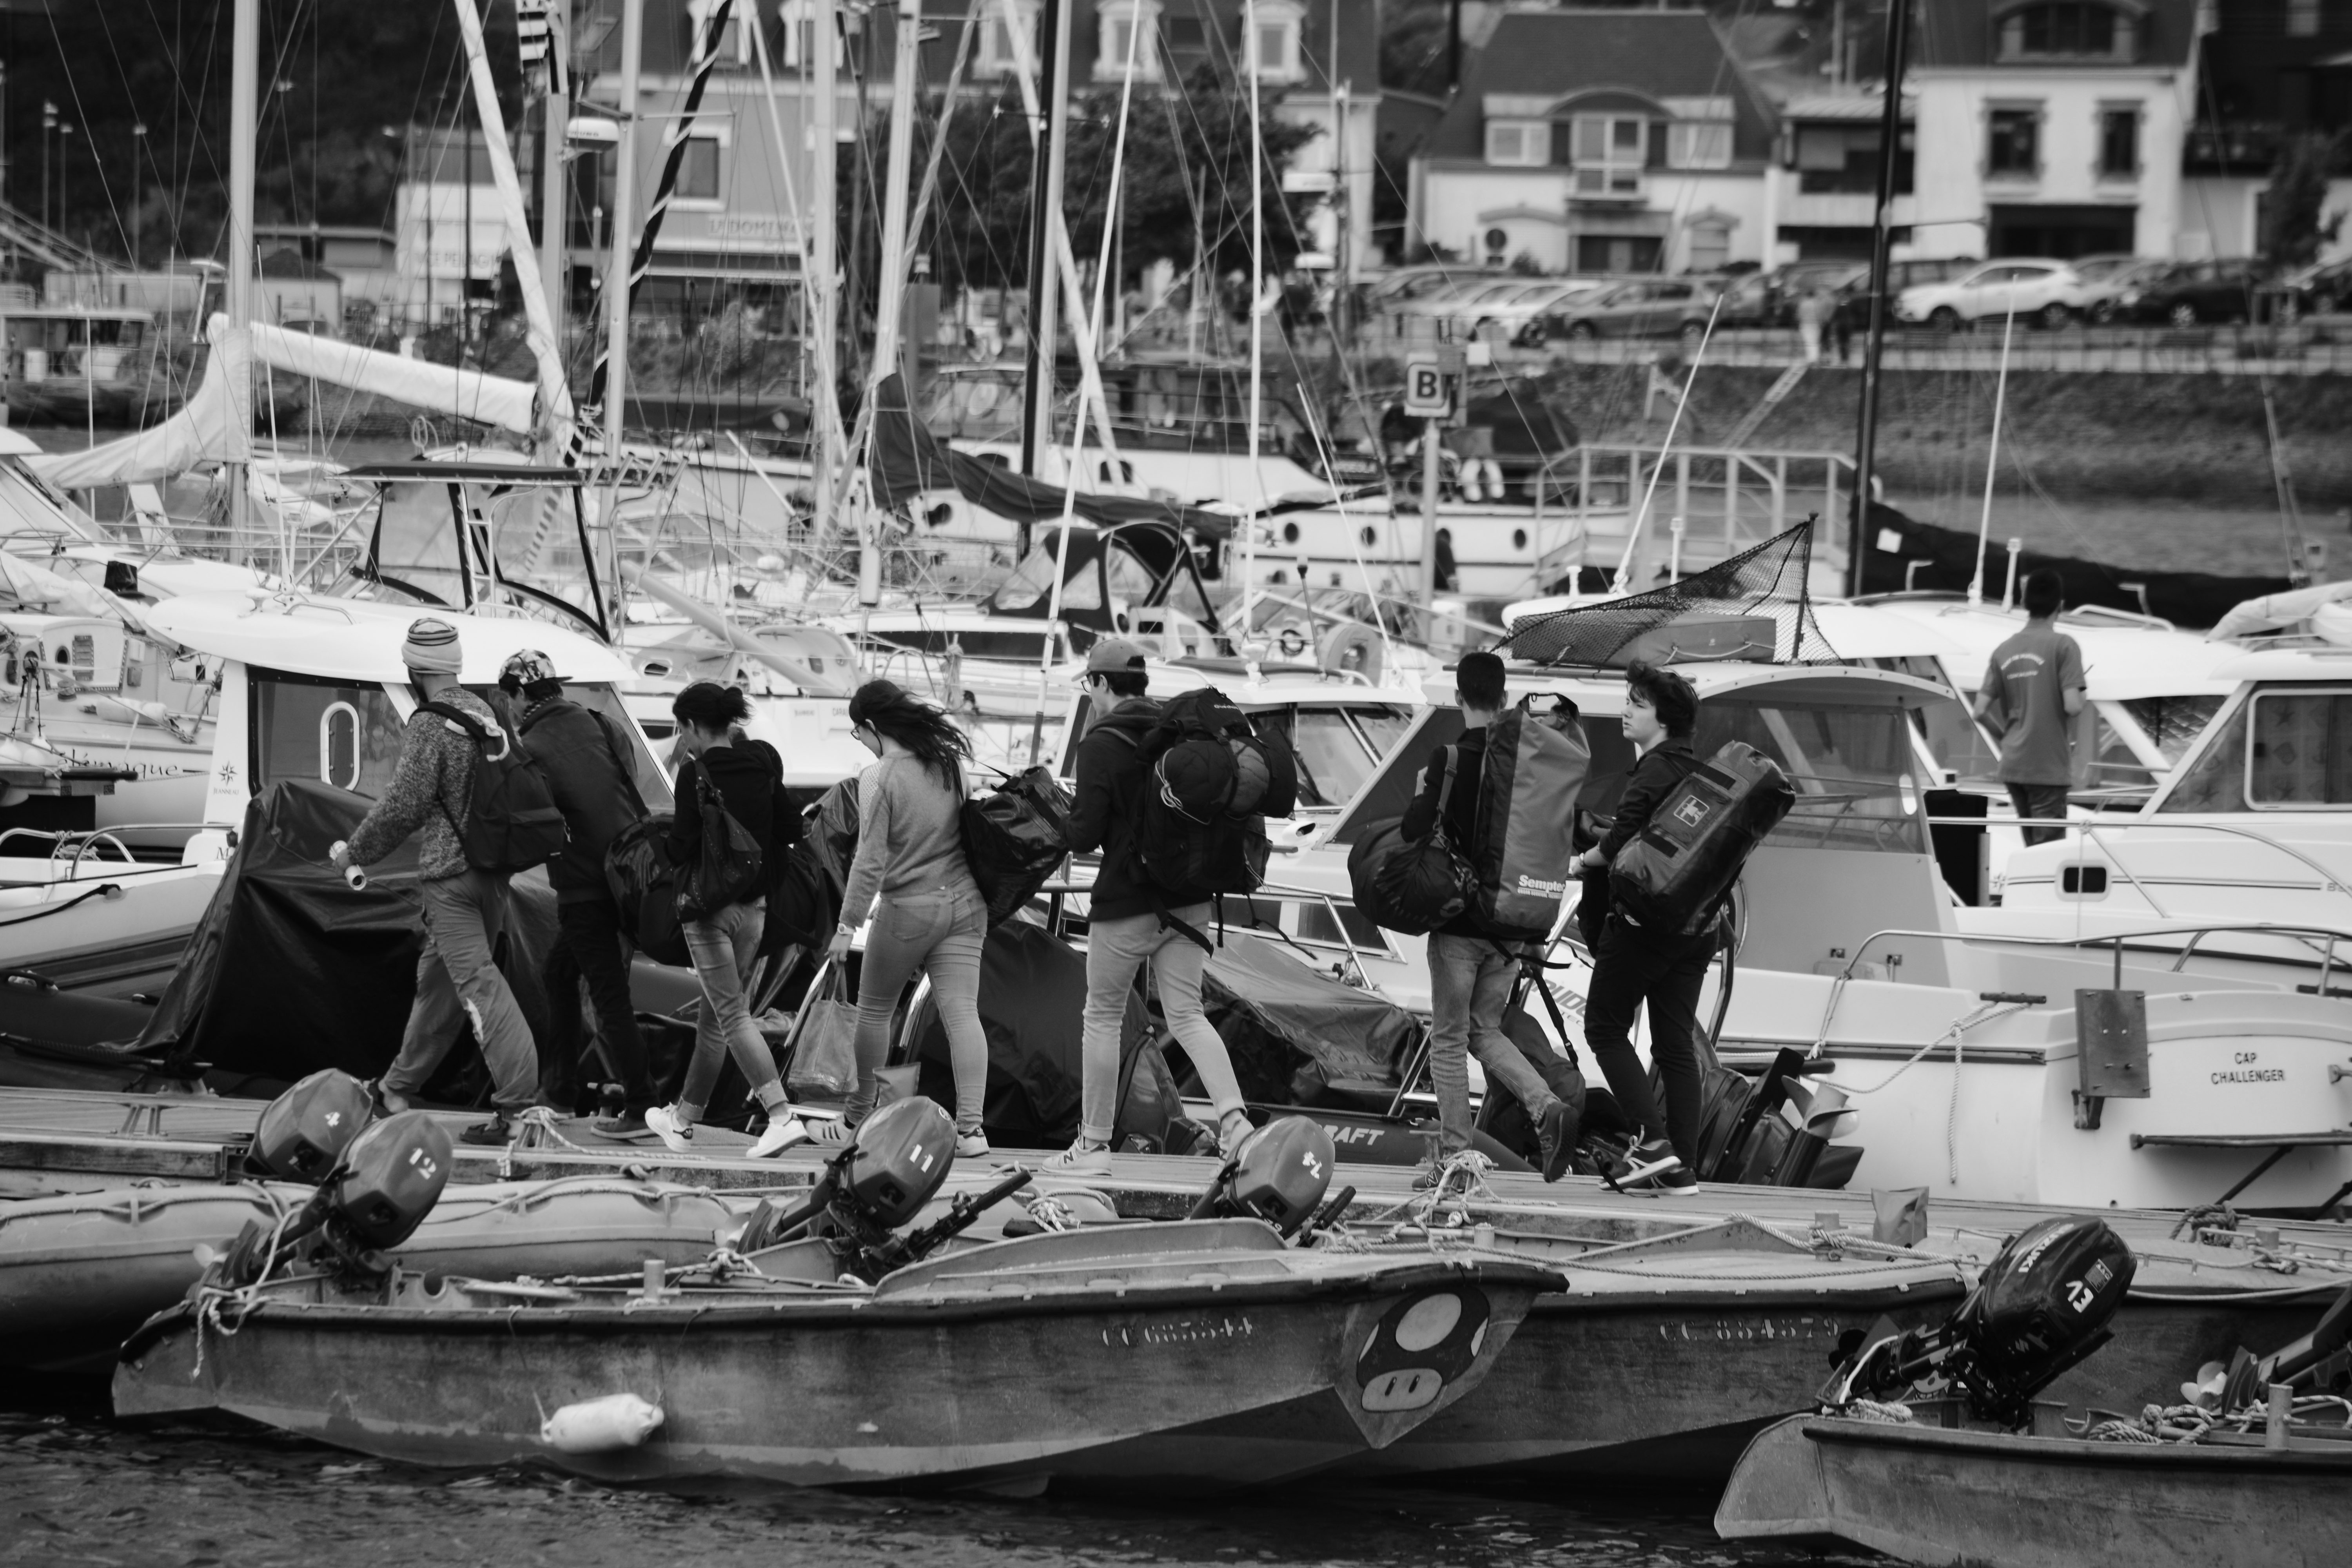
water, black and white, boat, bridge, vehicle, monochrome, men, women, boarding, wharf, watercraft, characters, monochrome photography